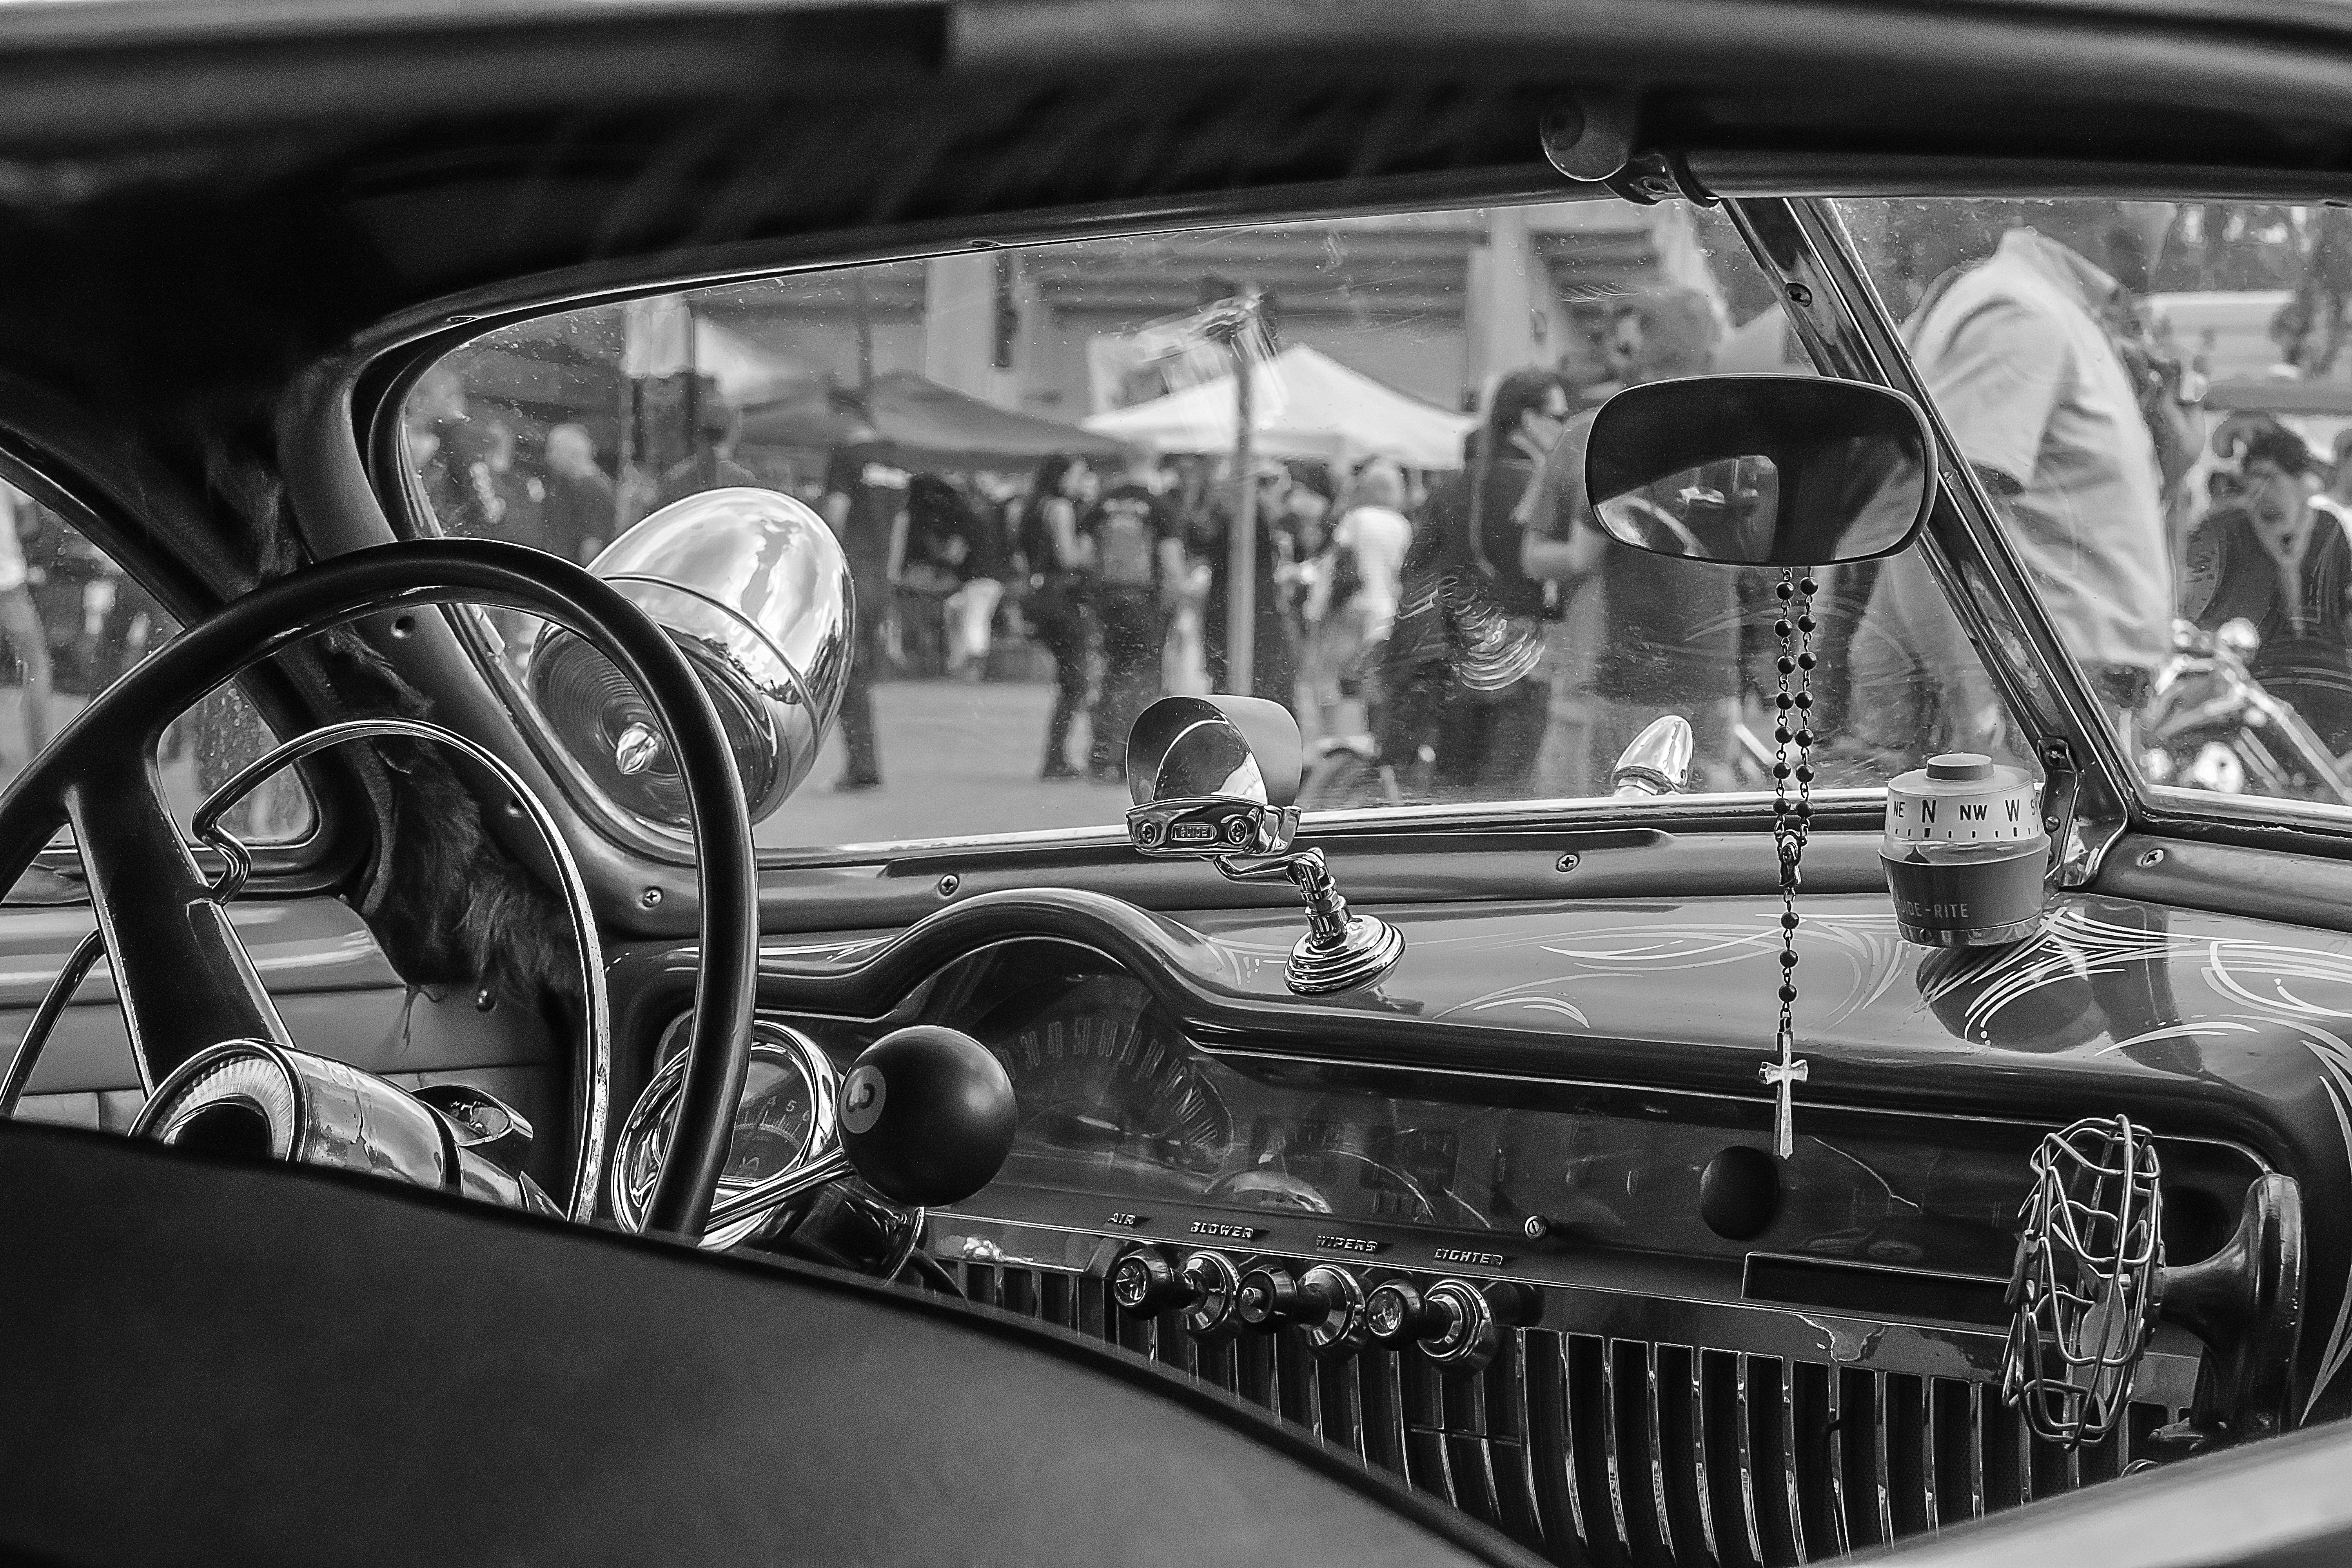
black and white, car, wheel, glass, old, vehicle, black, monochrome, vintage car, classic, antique car, motor show, land vehicle, monochrome photography, automobile make, automotive design, luxury vehicle